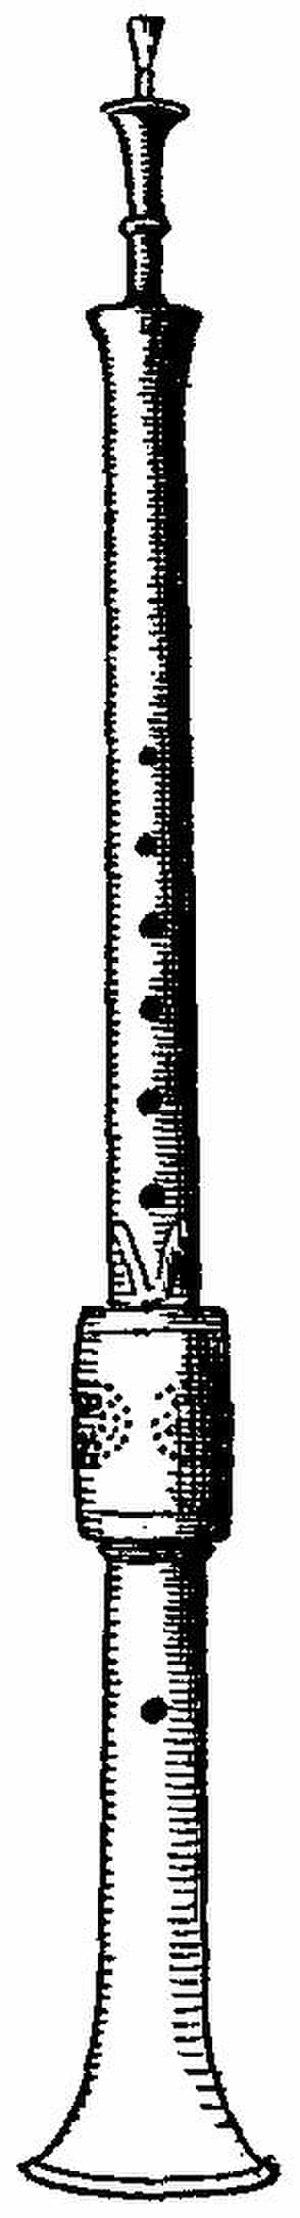
En musique, le pommer désigne un instrument à vent de la famille des chalemies dans les registres graves : alto, ténor, baryton et basse ; il correspond respectivement à la fonction des instruments modernes suivants : le cor anglais, le hautbois baryton, le basson et le contrebasson.